Janet Shamlian

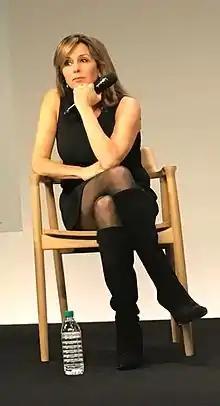
Janet Shamlian in New York 2018

Janet Shamlian (born May 14, 1962) is a national correspondent for CBS News reporting for CBS Mornings and the CBS Evening News. Previously, she was a correspondent for "NBC News" and reported for "The Today Show", "NBC Nightly News" and MSNBC.